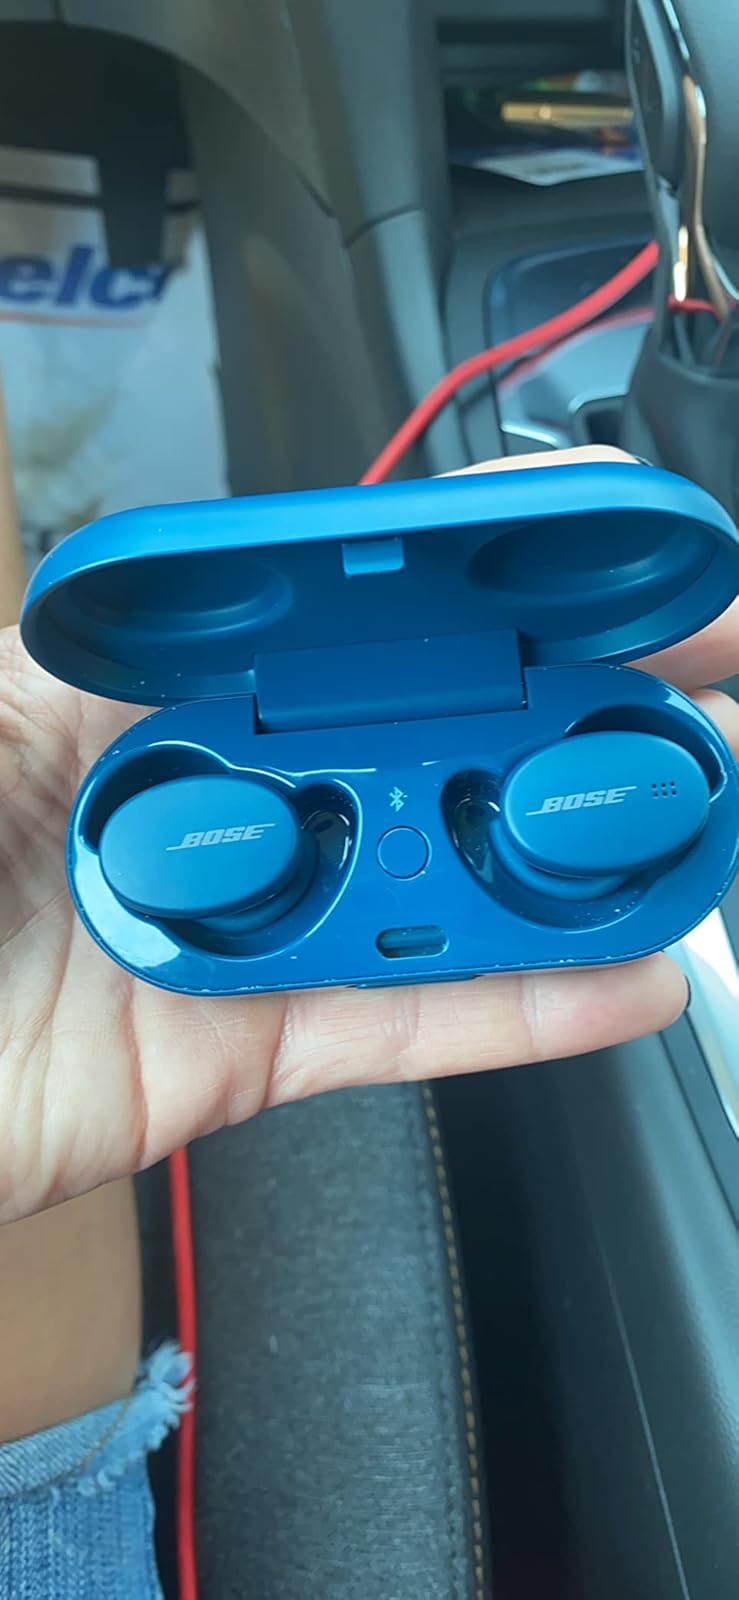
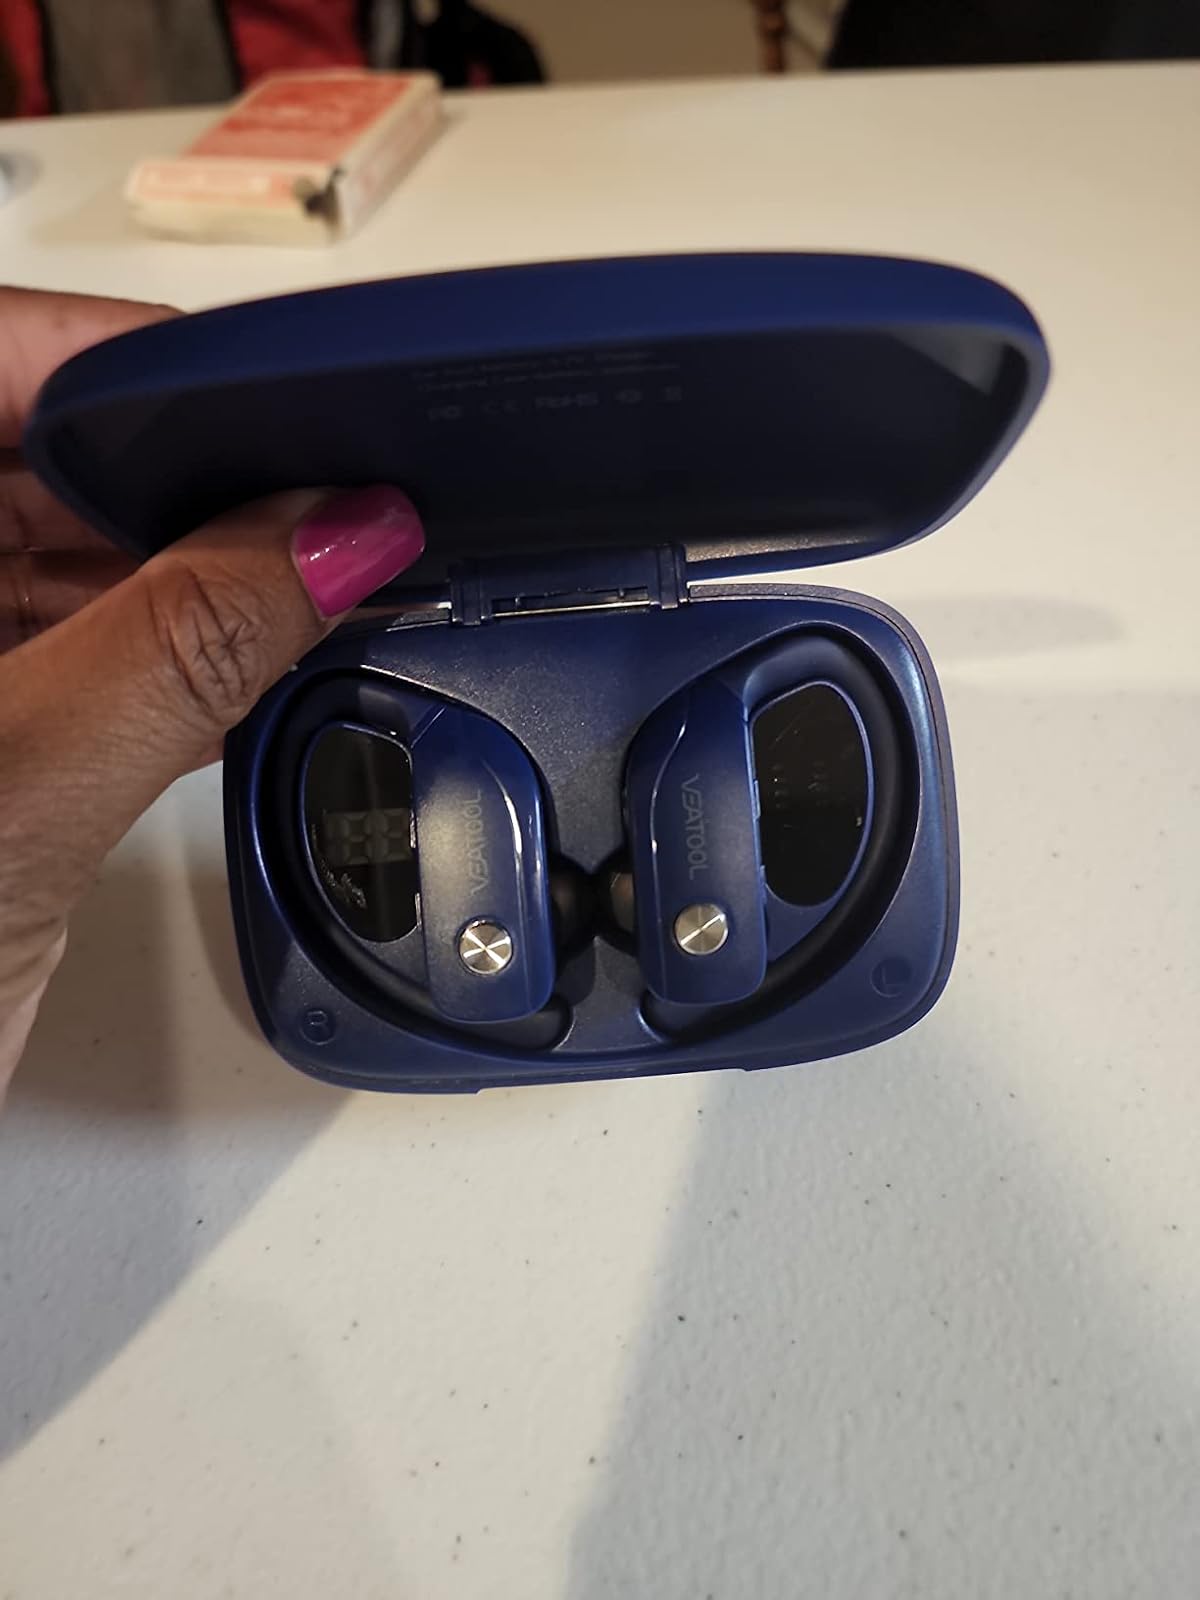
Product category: earbuds
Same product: no